List of The Jungle Book characters

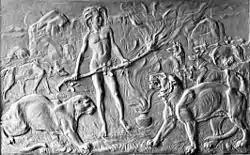
Mowgli attacking Shere Khan: detail from a clay bas-relief by John Lockwood Kipling, father of Rudyard Kipling, from "The Works of Rudyard Kipling" Vol. VII: "The Jungle Book", 1907.

This is a list of characters that appear in Rudyard Kipling's 1894 "The Jungle Book" story collection, its 1895 sequel "The Second Jungle Book", and the various film adaptations based on those books. Characters include both human and talking animal characters.